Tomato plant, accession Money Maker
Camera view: bottom (45 deg); turntable rotation: 60 degrees
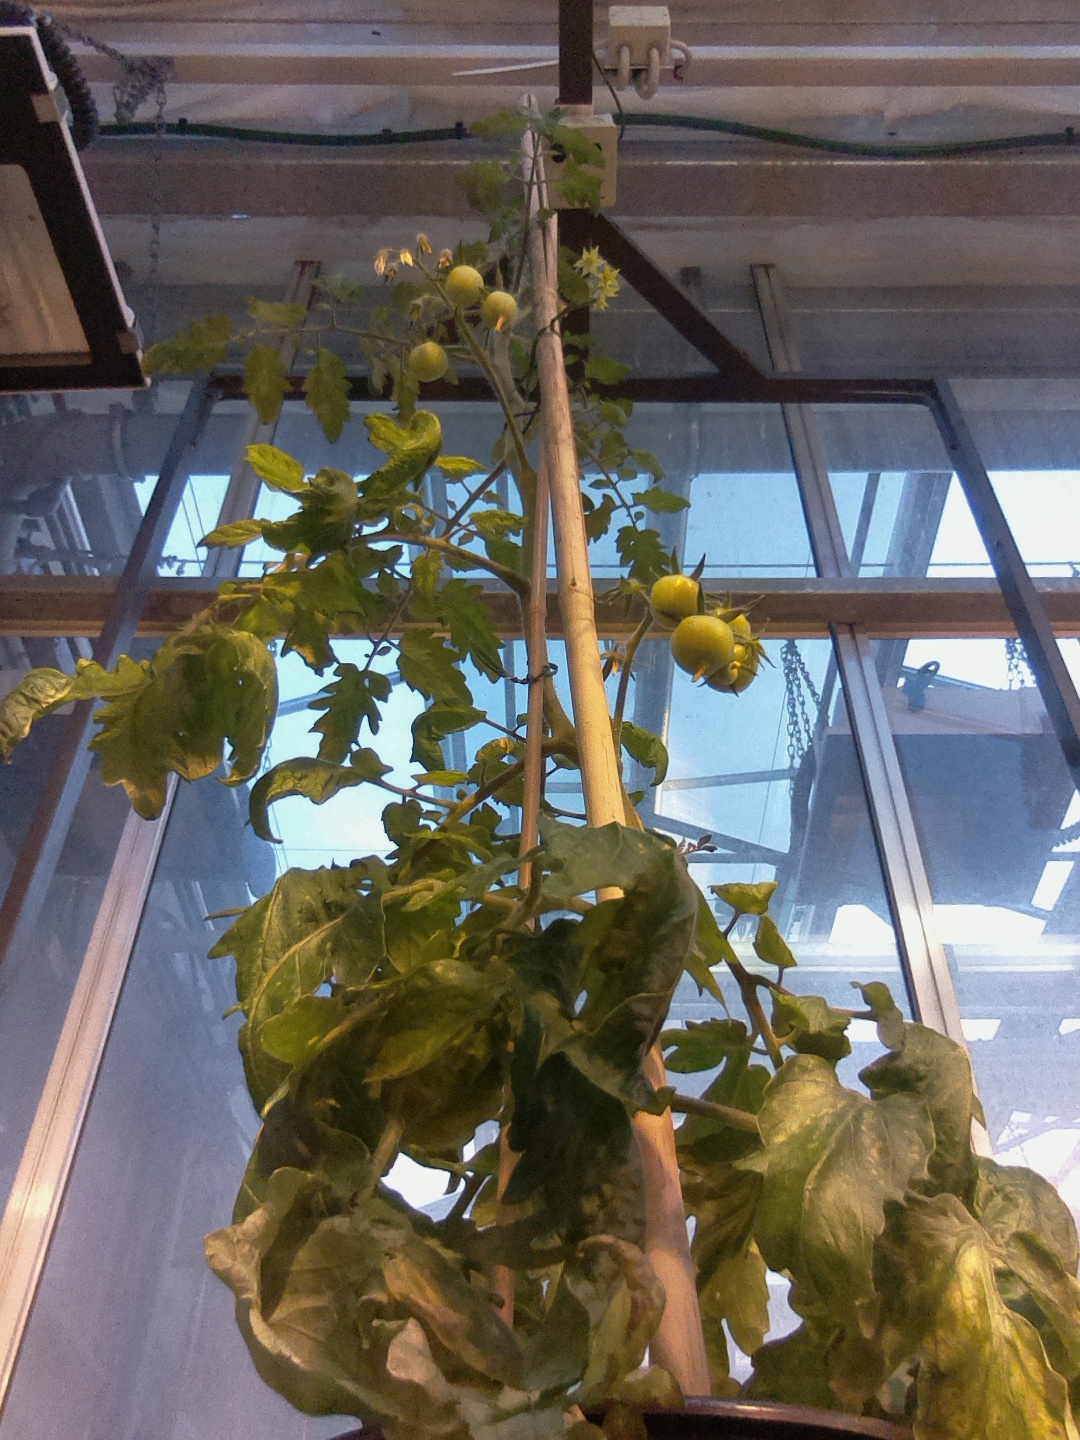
BBCH growth stage 73: 30%-40% of final fruit size